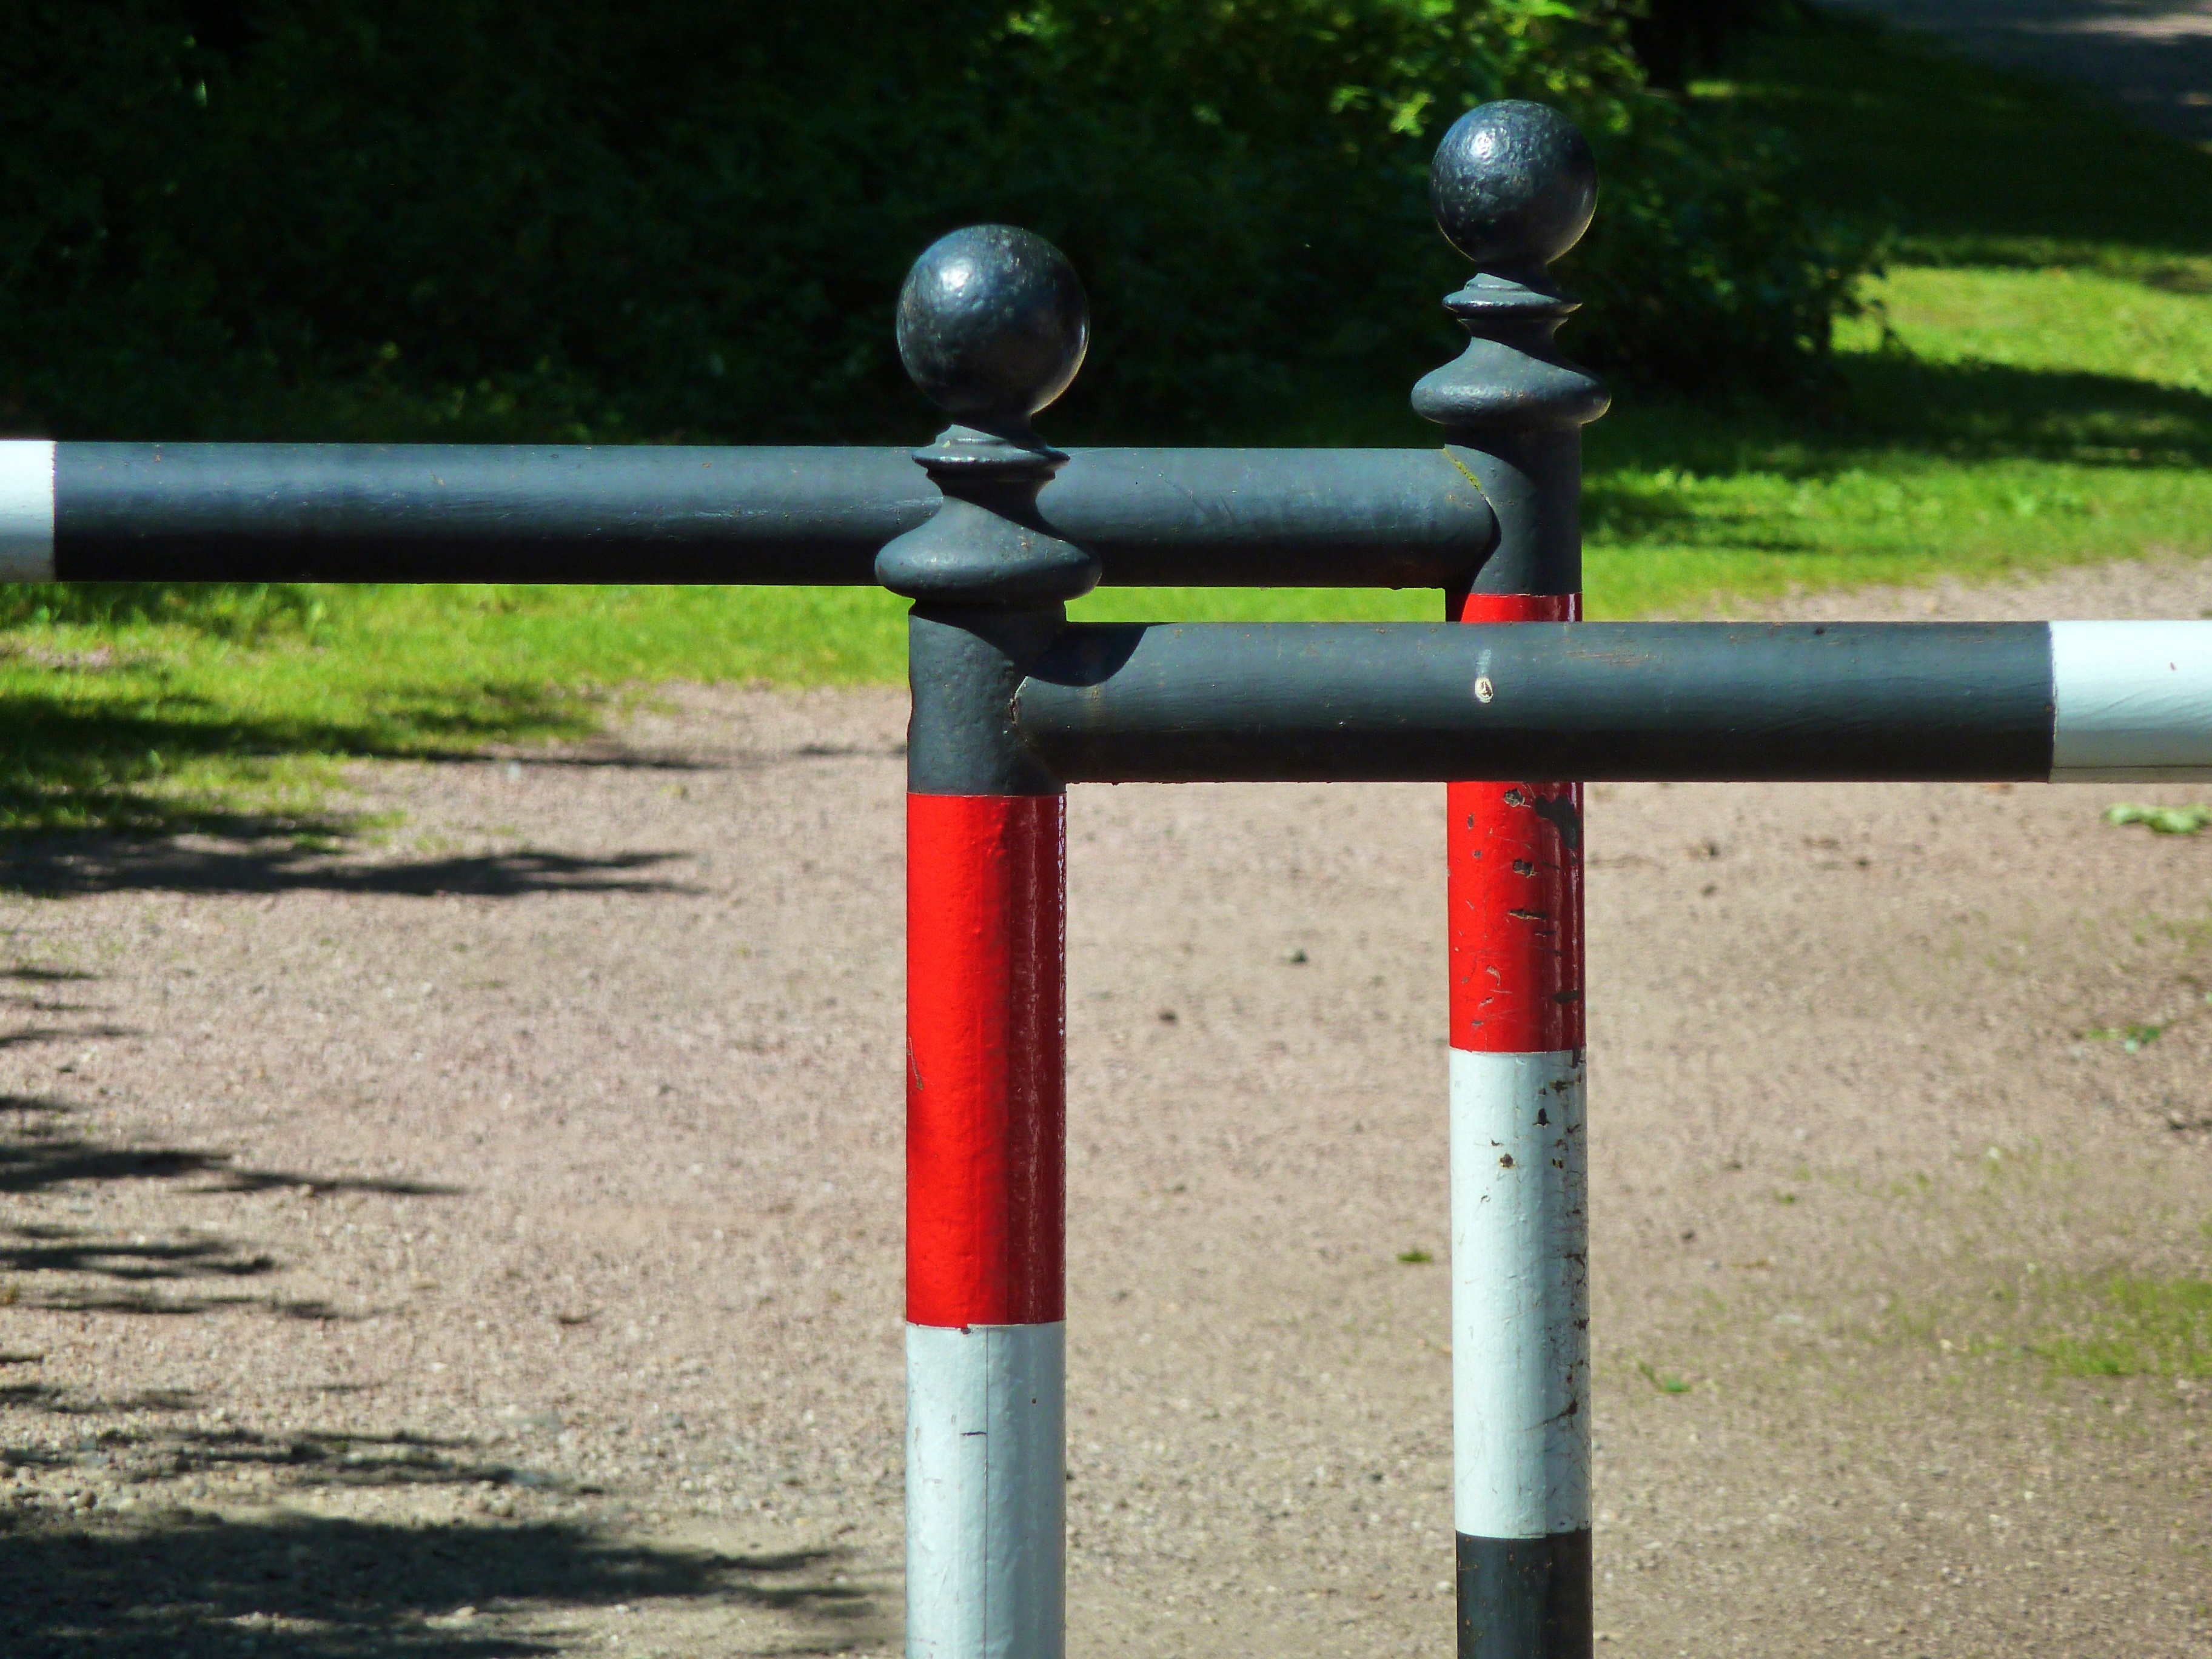
grass, vehicle, sports equipment, race, rusty, barrier, fences, away, red white, bicycle frame, pedestrian railings